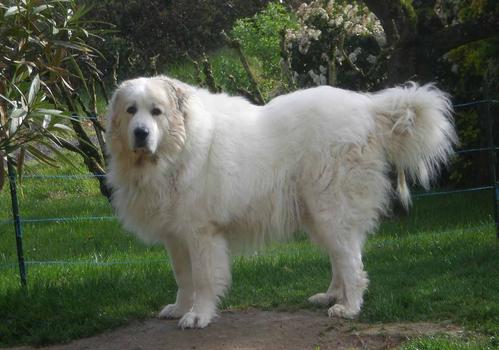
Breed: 225-n000073-Great_Pyrenees